Answer in natural language. Where is brown wooden chair with seagreen cushion (marked A) with respect to yellow sitting with blue legs (marked B)? Choose between the following options: right or left
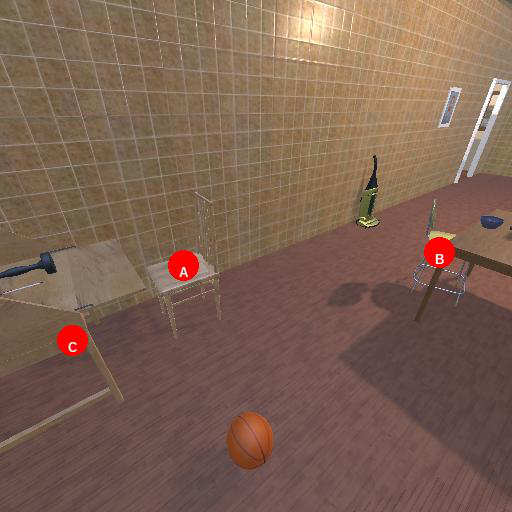
<answer>left</answer>